Polish arms sales to Republican Spain

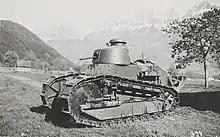
Renault FT 17 (WK1 version) tank in Swiss service

One of two fundamental principles of the Polish interwar diplomacy – apart from remaining equidistant towards Germany and the USSR - was cultivating the political-military alliance with France, the only reliable Polish ally. Hence, in cases where no specific Polish interest was at stake, Warsaw tended to side with Paris. When France embarked on the non-intervention policy towards the Spanish Civil War, Poland soon followed suit, though in some specific and usually minor issues the Polish diplomacy might have sided with Italy, considered a rather friendly country. In general terms Poland calculated that co-operation between Britain, France, Italy and Germany in enforcement of non-intervention was highly desirable, since it worked towards political stability on the continent.